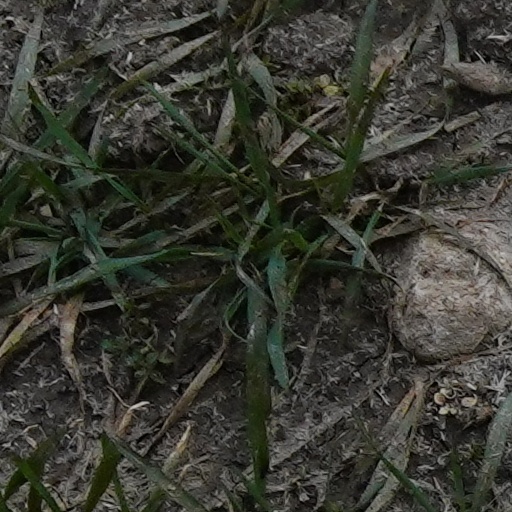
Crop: wheat